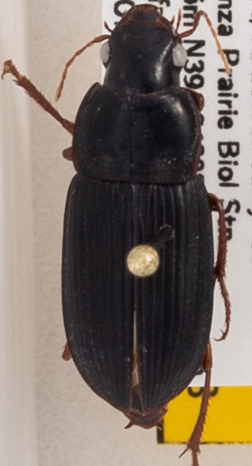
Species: Harpalus pensylvanicus
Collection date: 2019-09-25
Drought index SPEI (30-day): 0.944
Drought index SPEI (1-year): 1.69
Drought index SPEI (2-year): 1.096